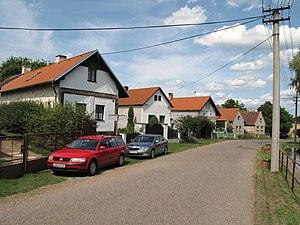
Sebečice est une commune du district de Rokycany, dans la région de Plzeň, en République tchèque. Sa population s'élevait à 67 habitants en 2018.